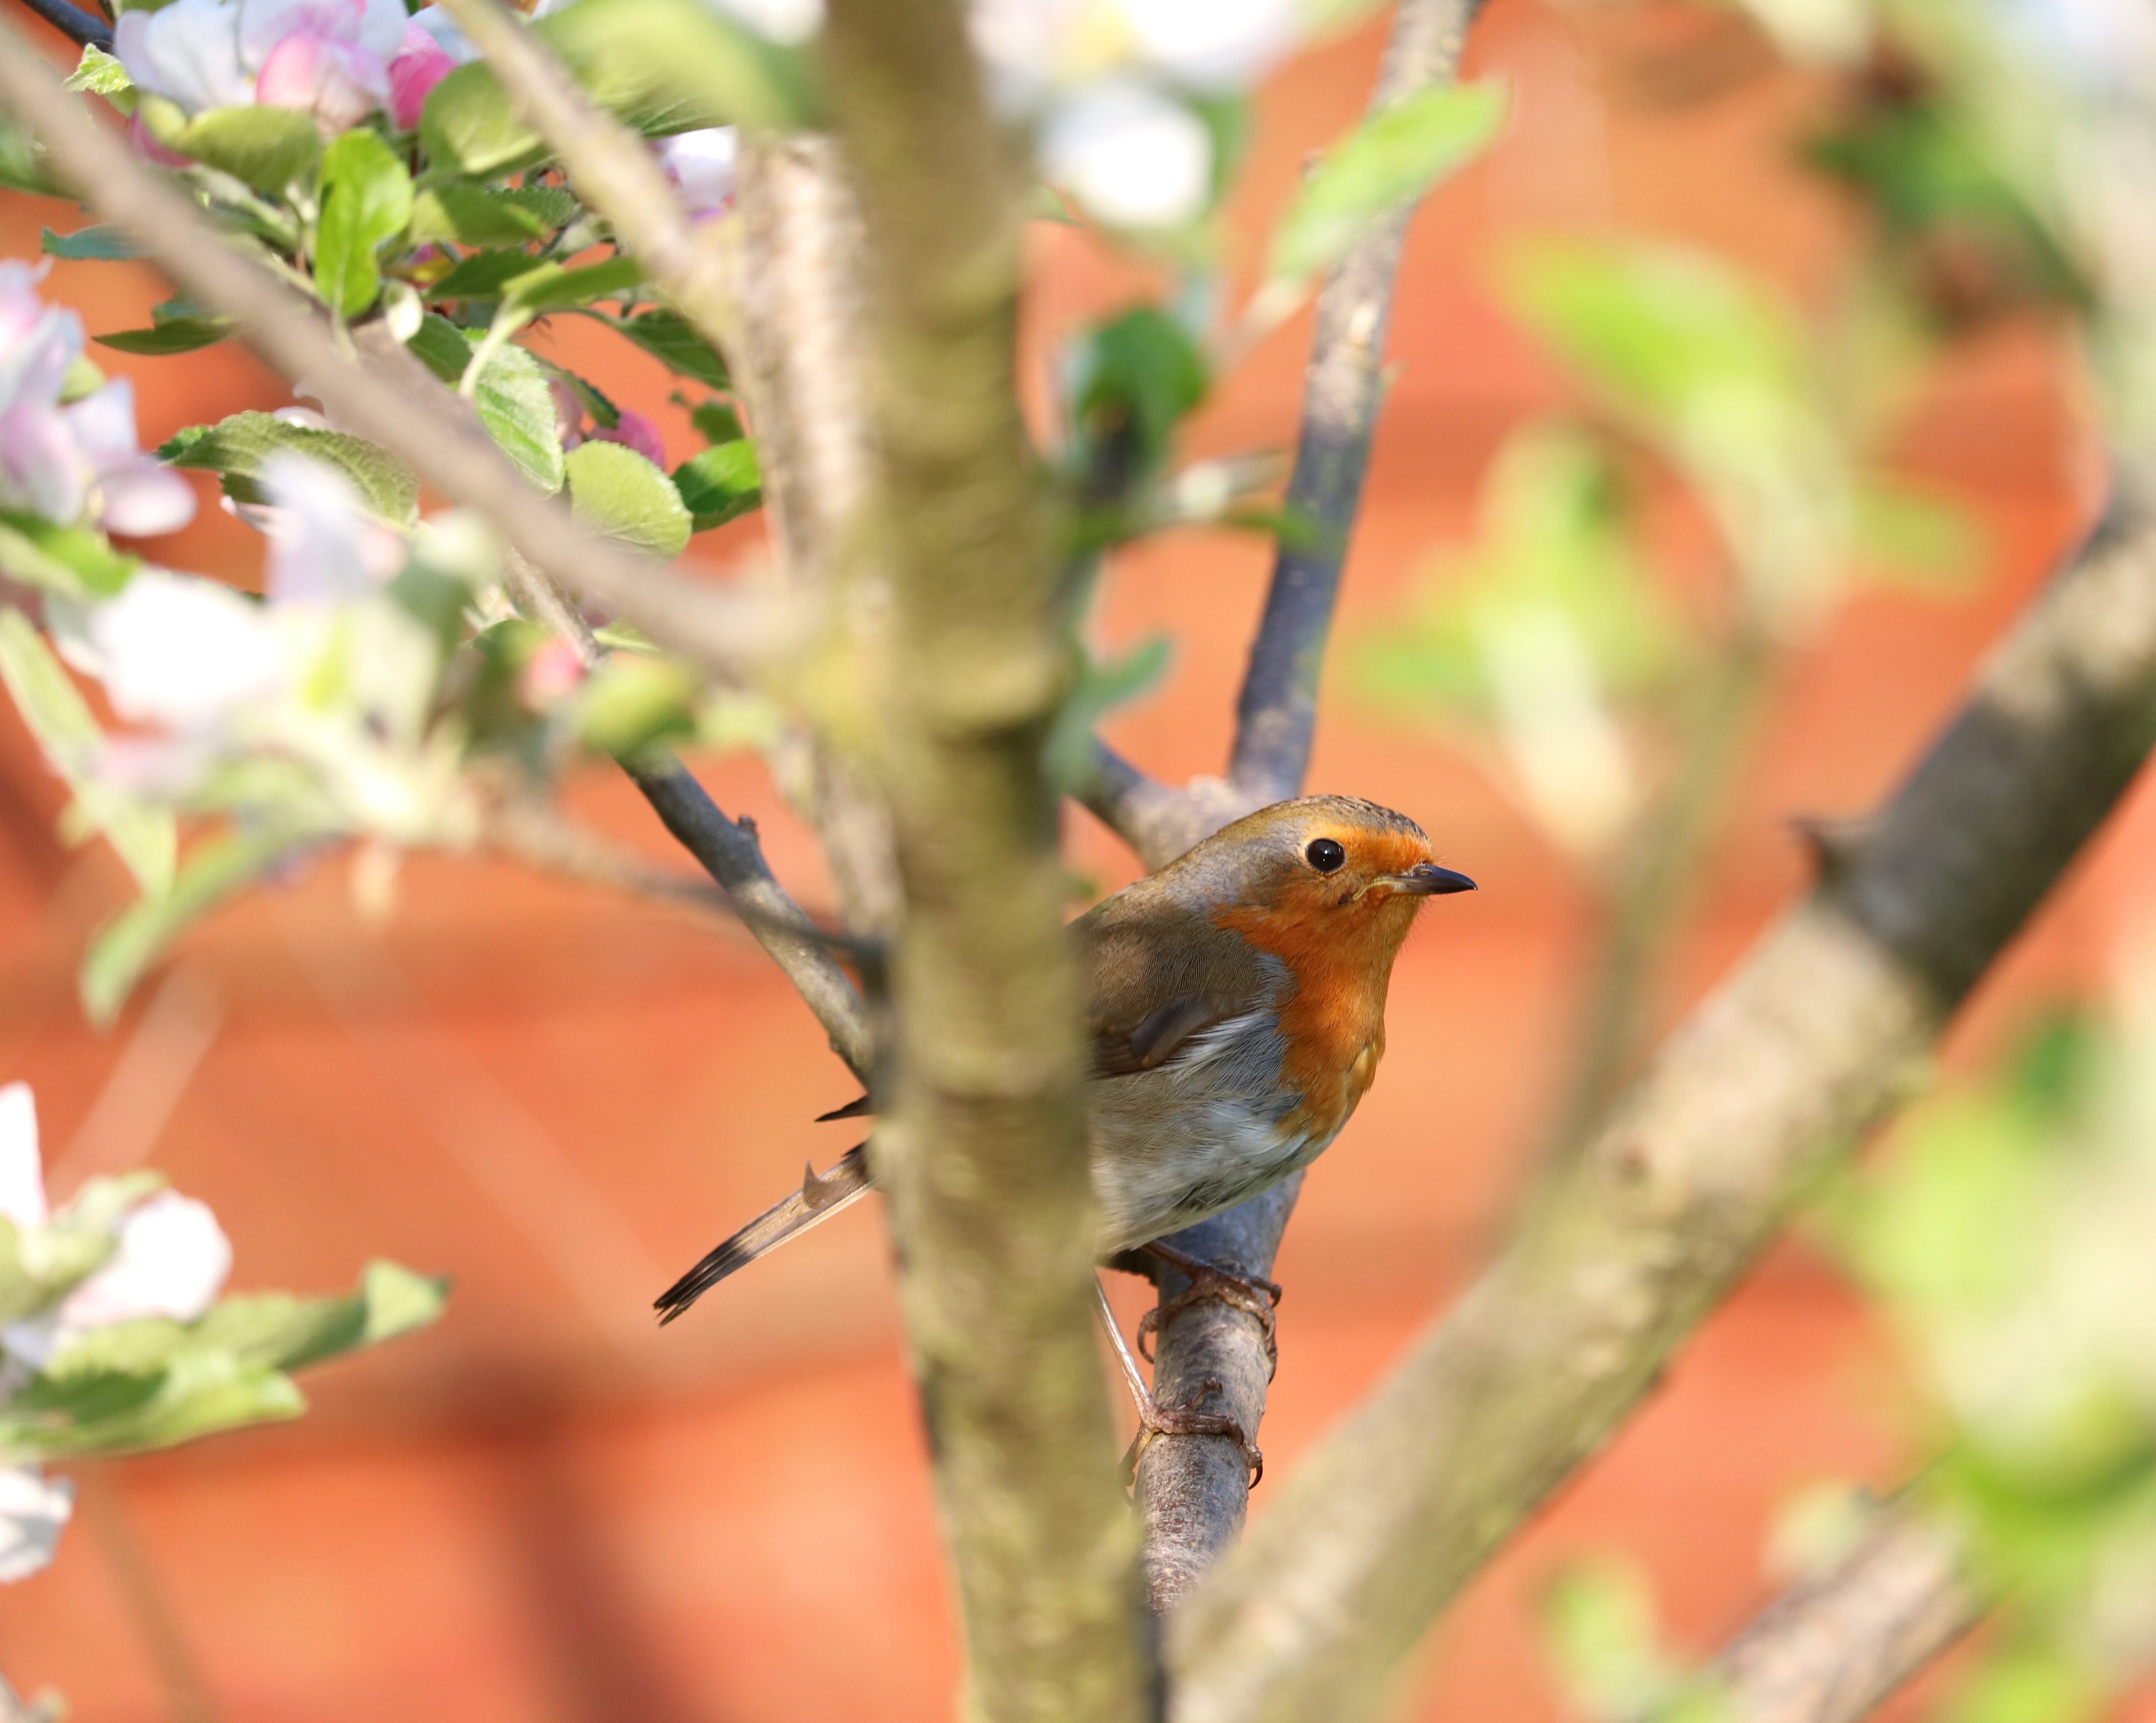
tree, branch, bird, wildlife, insect, robin, fauna, perching bird